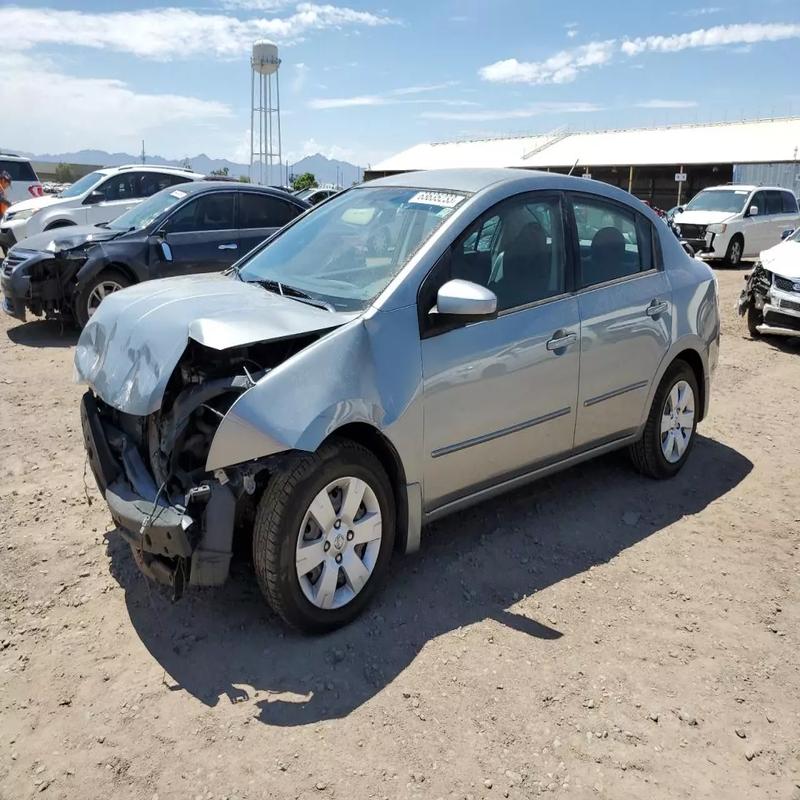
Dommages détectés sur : plaque d'immatriculation avant, pare-choc avant, feu avant gauche, capot, aile avant gauche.
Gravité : majeur